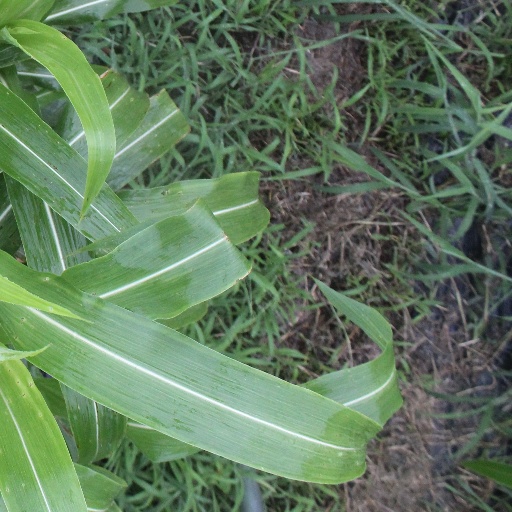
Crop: sorghum